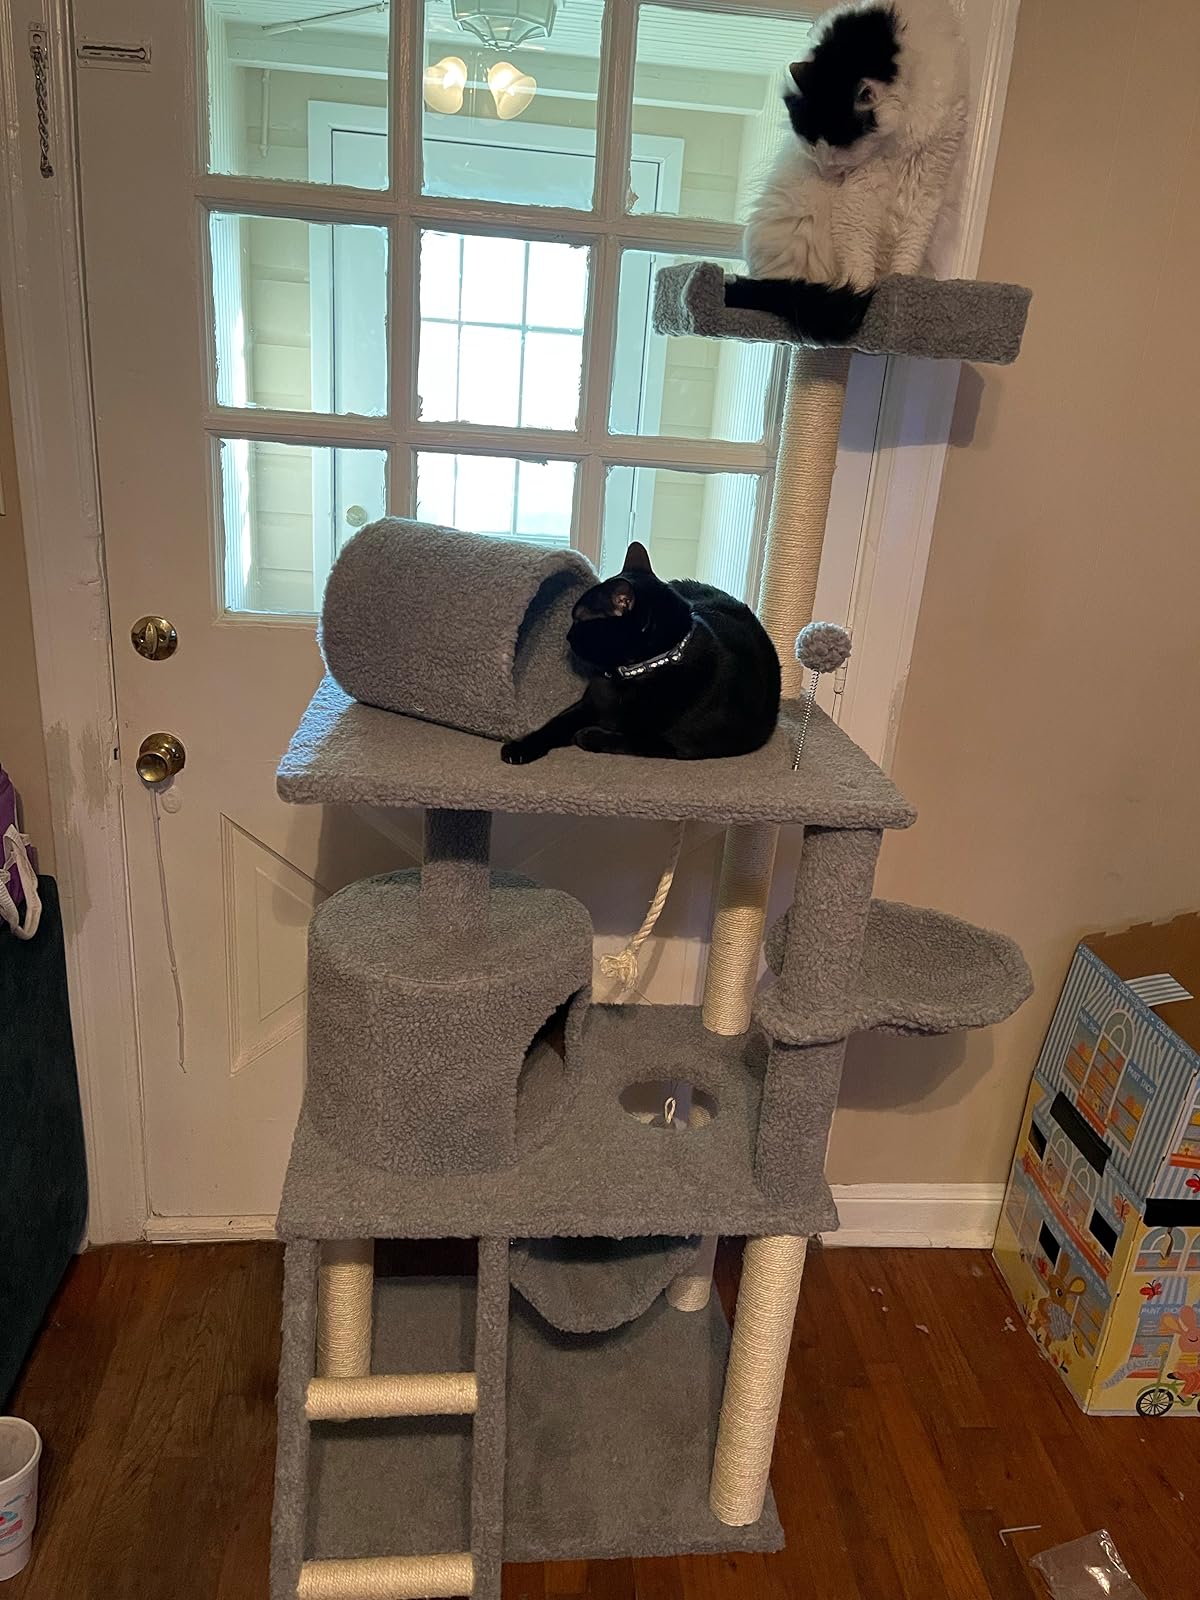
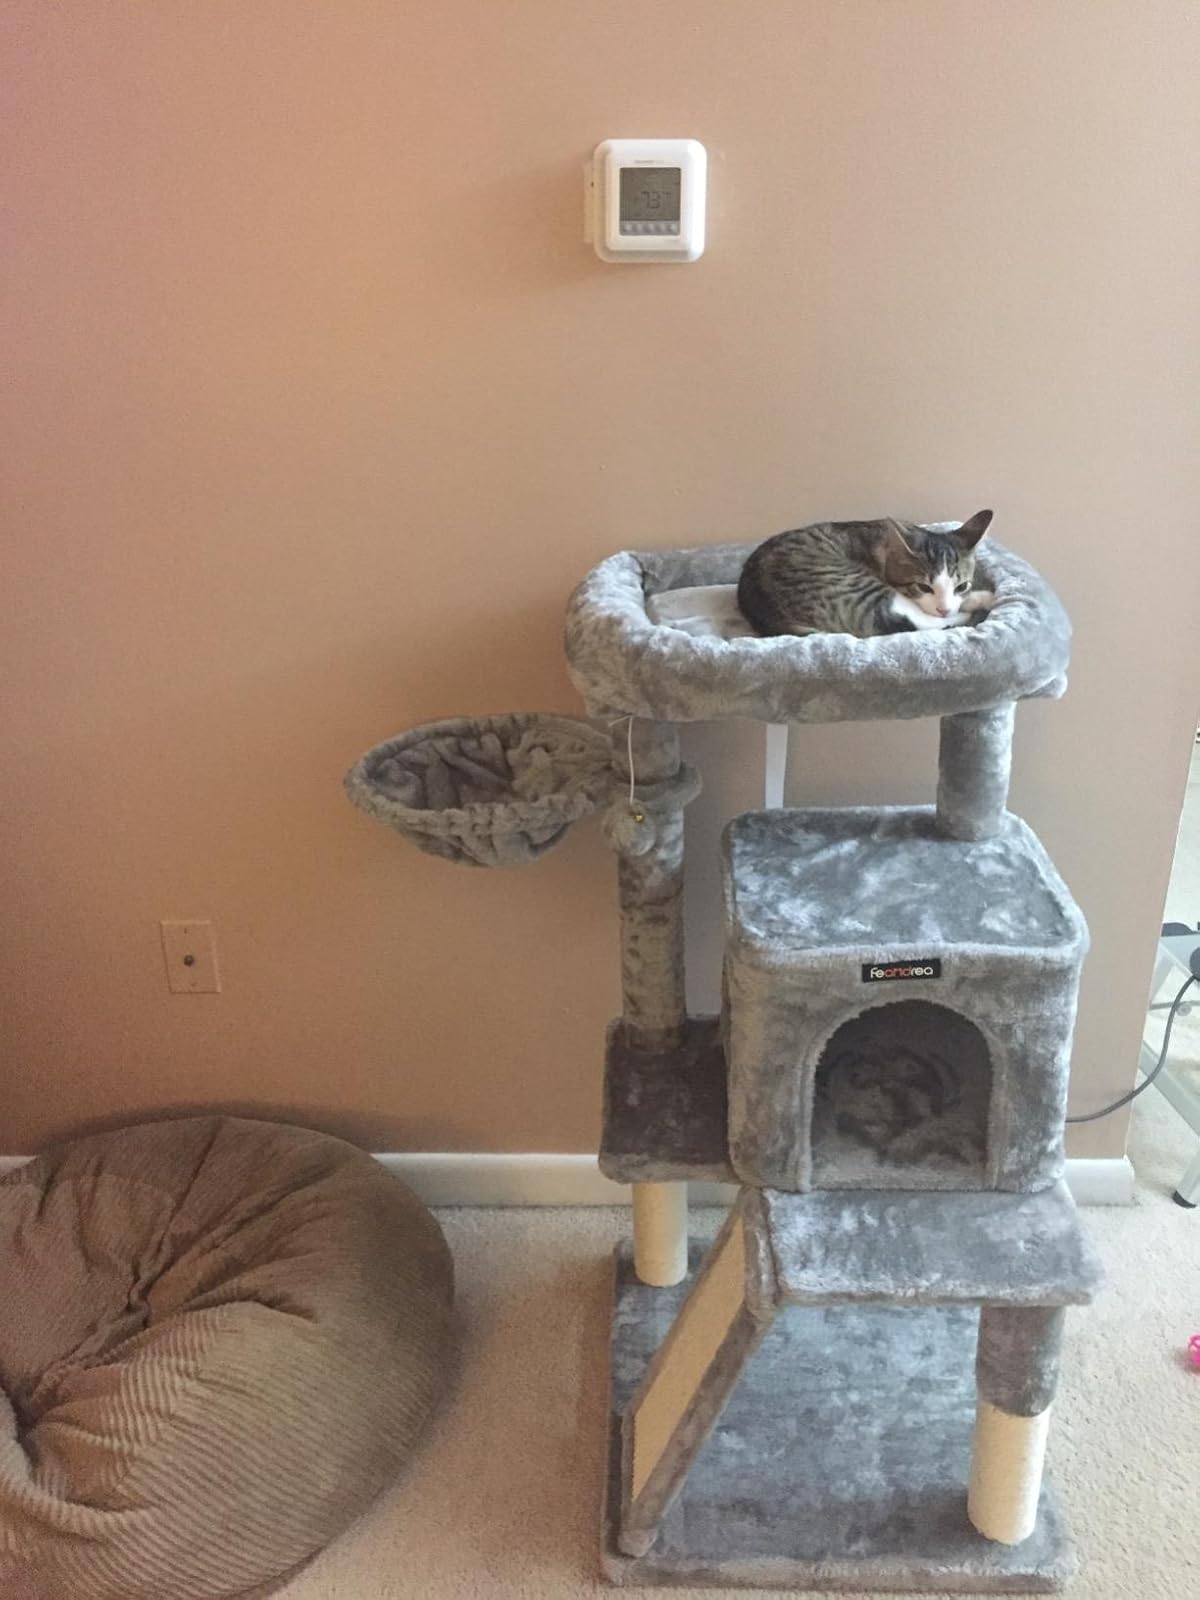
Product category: items_cat tree
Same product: no